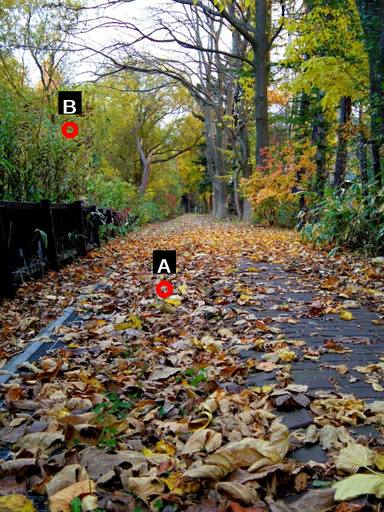
Question: Two points are circled on the image, labeled by A and B beside each circle. Which point is closer to the camera?
Select from the following choices.
(A) A is closer
(B) B is closer
Answer: A